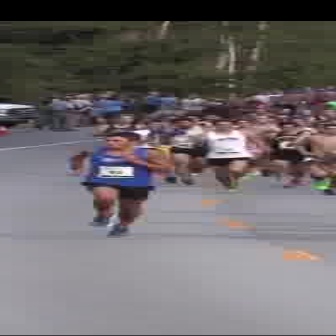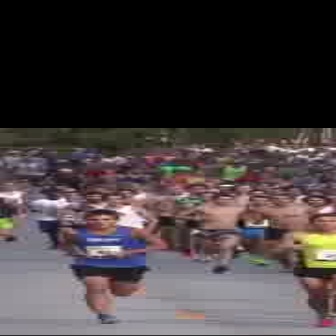
  Please identify the target specified by the bounding box [64,131,171,238] in the first image and locate it in the second image. Return the coordinates in [x_min,y_min,x_max,y_max] format.
Answer: [52,208,167,323]